History of Chianti

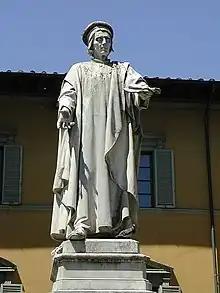
The Florentine merchant Francesco di Marco Datini sold one of the earliest examples of Chianti wines and it was white, not red.

Unlike France or Spain, Italy did not have a robust export market for its wines during the Middle Ages. Its closest trading partners, France and Austria, were separated from Italy by the massive Alps Mountains and also had ample supply of their own local wines. The English had little interest in Italian wines at this point, finding plenty of sources in France, Spain and later Portugal to quench their thirst. While the sweet Lacryma Christi from Campania had some presence on the international market, most Italian wines had to compete for taste of the local market. Even then this market was mostly limited to the aristocracy (who seemed to preferred strong wines made from Vernaccia or sweet Aleatico and Vin Santos) since outside of the major cities of Rome and Naples, there was not yet a strong middle class. During the Renaissance, the city of Florence experienced a period of growth that brought with it an emerging middle class of guilded craftsman and merchants. Some of these Florentine wine merchants, such as the Antinoris and Frescobaldis, would becoming powerful and influential figures in not only the history of Chianti but also of Italian wine.